Great Recession in Russia

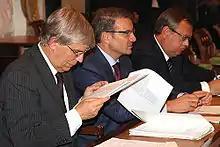
Sergei Ignatyev (Chairman of the Central Bank of Russia), German Gref (Chairman and CEO of Sberbank) and Andrey Kostin (Chairman and CEO of Vneshtorgbank) at a meeting convened by President of Russia Dmitry Medvedev dealing with economic issues in Russia on 18 September 2008

On 18 September, Russian President Dmitry Medvedev ordered ministers to inject 500 billion roubles of funds from the state budget into the markets and pledged that the financial system would receive "all necessary support". On 7 October, Medvedev announced an additional $36 billion for banks on top of the $150 billion approved in September.